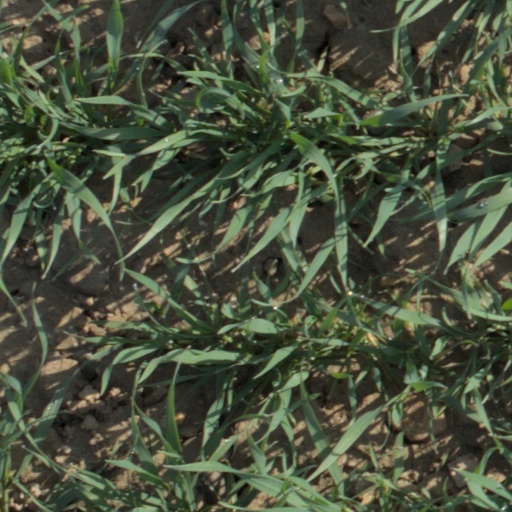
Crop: wheat